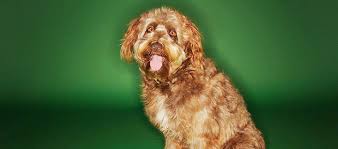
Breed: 217-n000014-otterhound